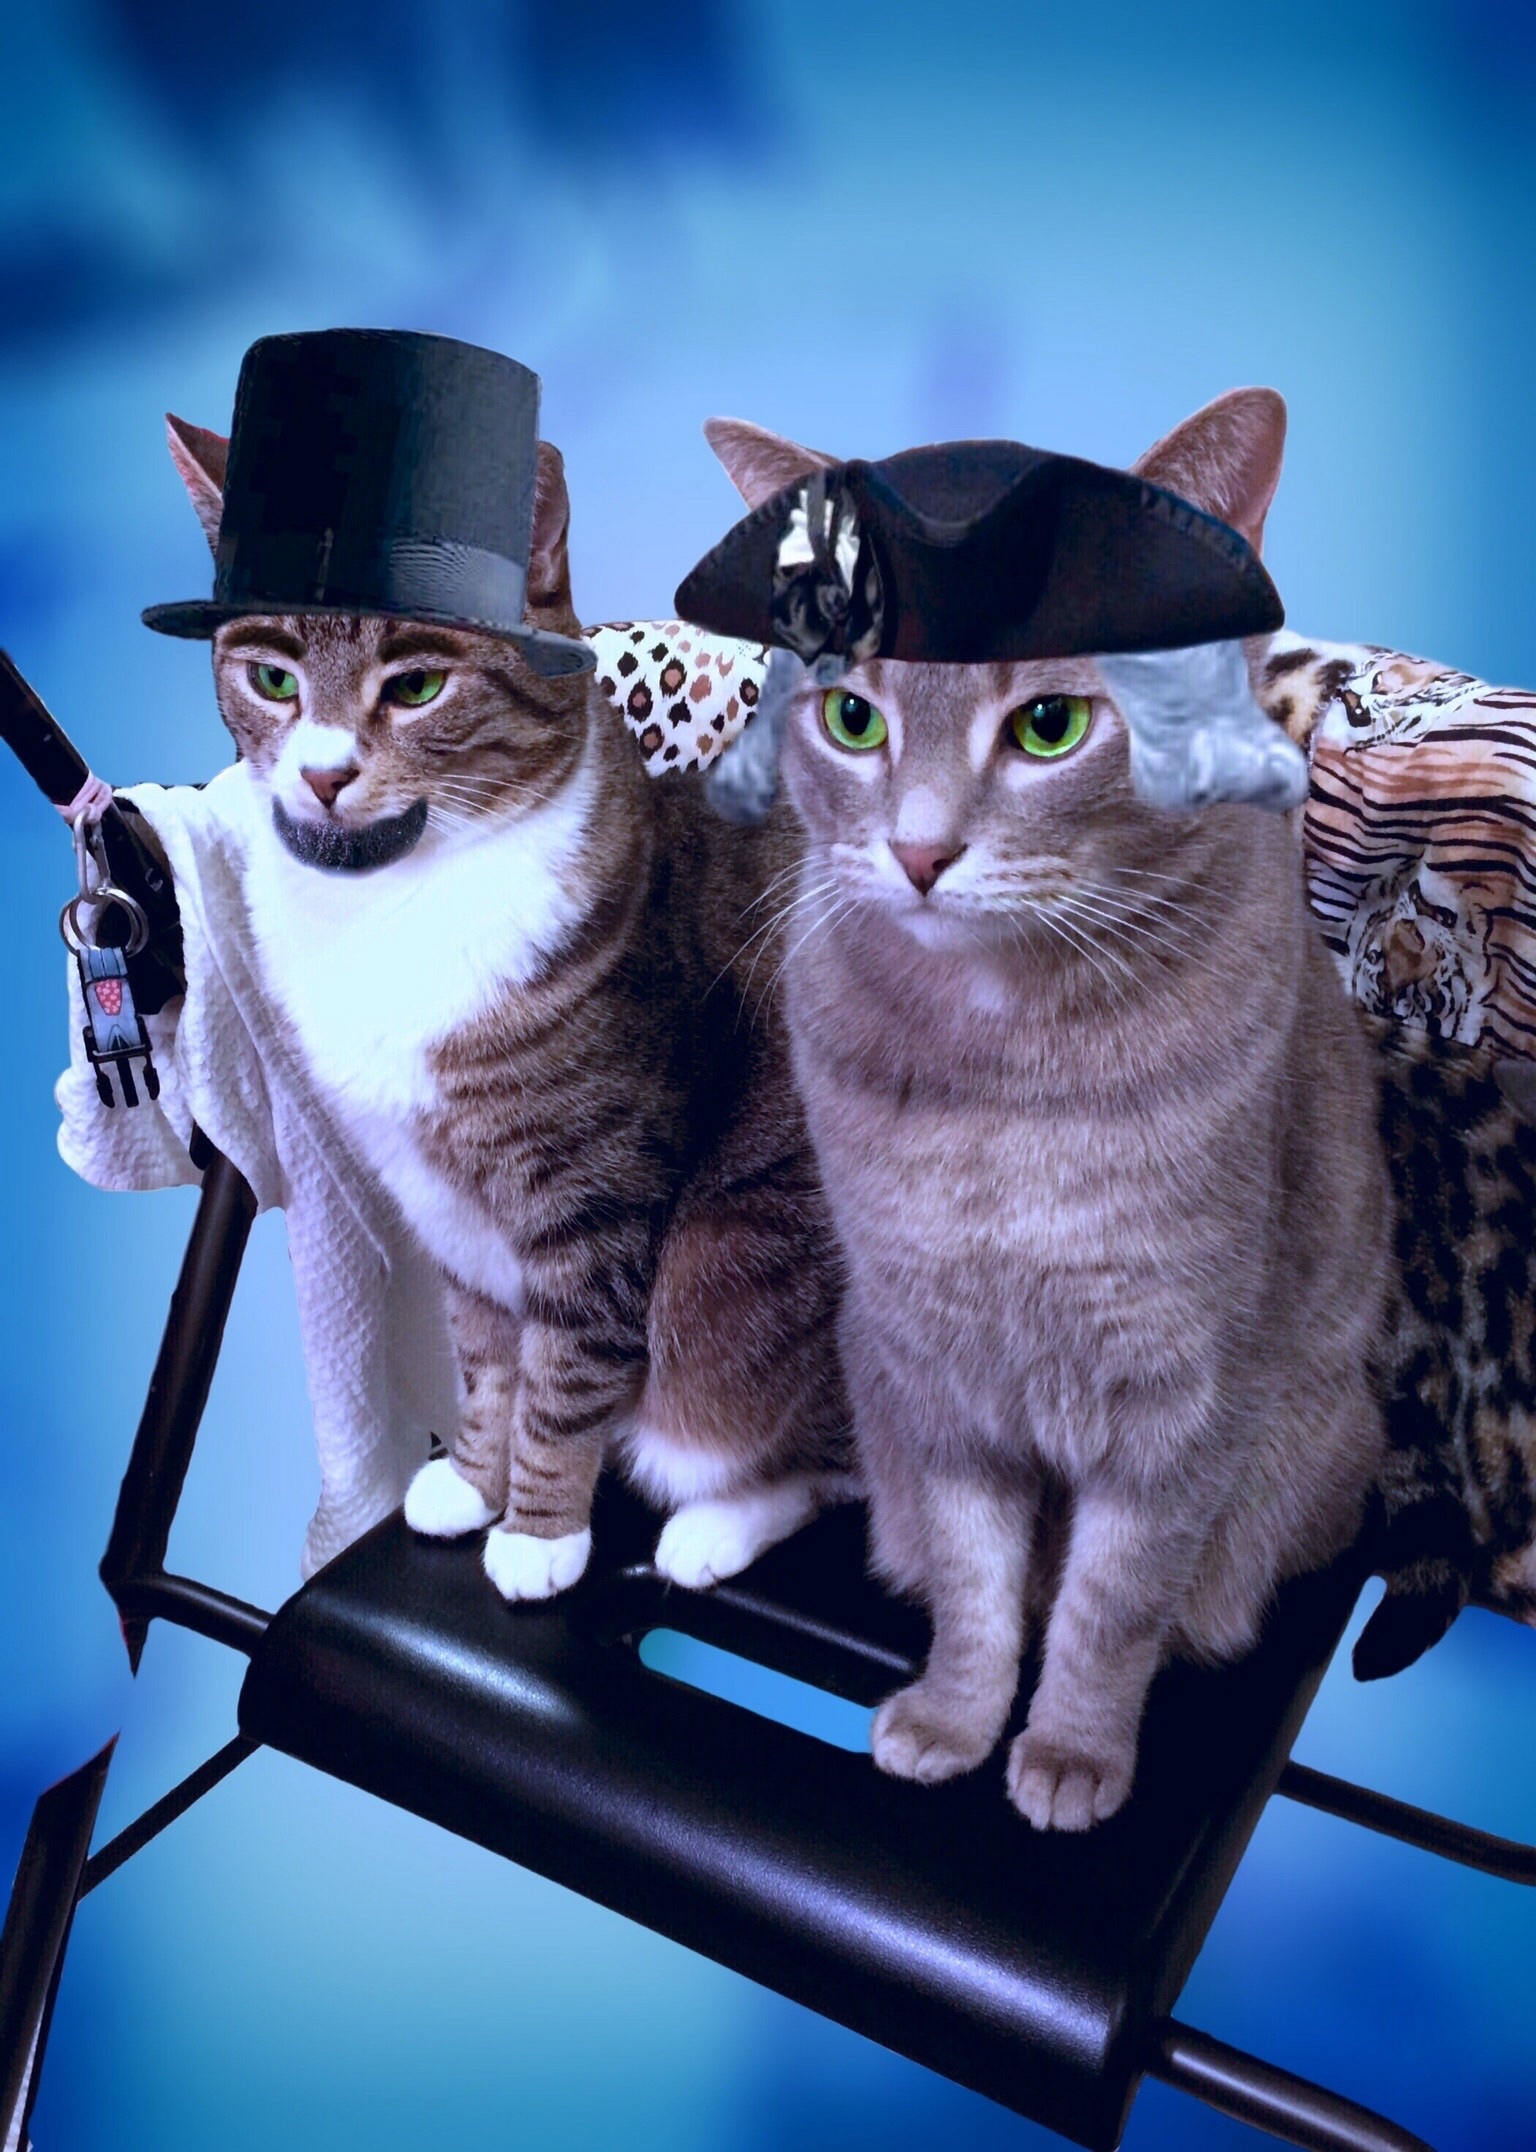
celebration, cat, symbol, usa, america, holiday, mammal, blue, freedom, president, patriotism, national, memorial, whiskers, patriot, leader, january, patriotic, abraham lincoln, small to medium sized cats, cat like mammal, presidency, president's day, george wasington